Farm to Market Road 1472

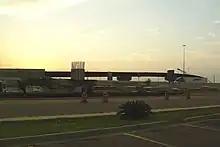
Construction of the I-35/US 83 and FM 1472 intersection

The southern terminus of FM 1472 is in Laredo, at I-35 exit 4. The route travels to the north and crosses I-69W/US 59/Loop 20 just east of the World Trade International Bridge. It then takes a northwesterly route, paralleling the Rio Grande. It has a junction with SH 255, the former Camino Colombia Toll Road, near the Laredo city limits. The route continues through unincorporated Webb County before reaching the end of its designation north of Carricitos Creek. The unimproved roadway continues as Eagle Pass Road, which becomes the paved FM 1021 after crossing into Maverick County.